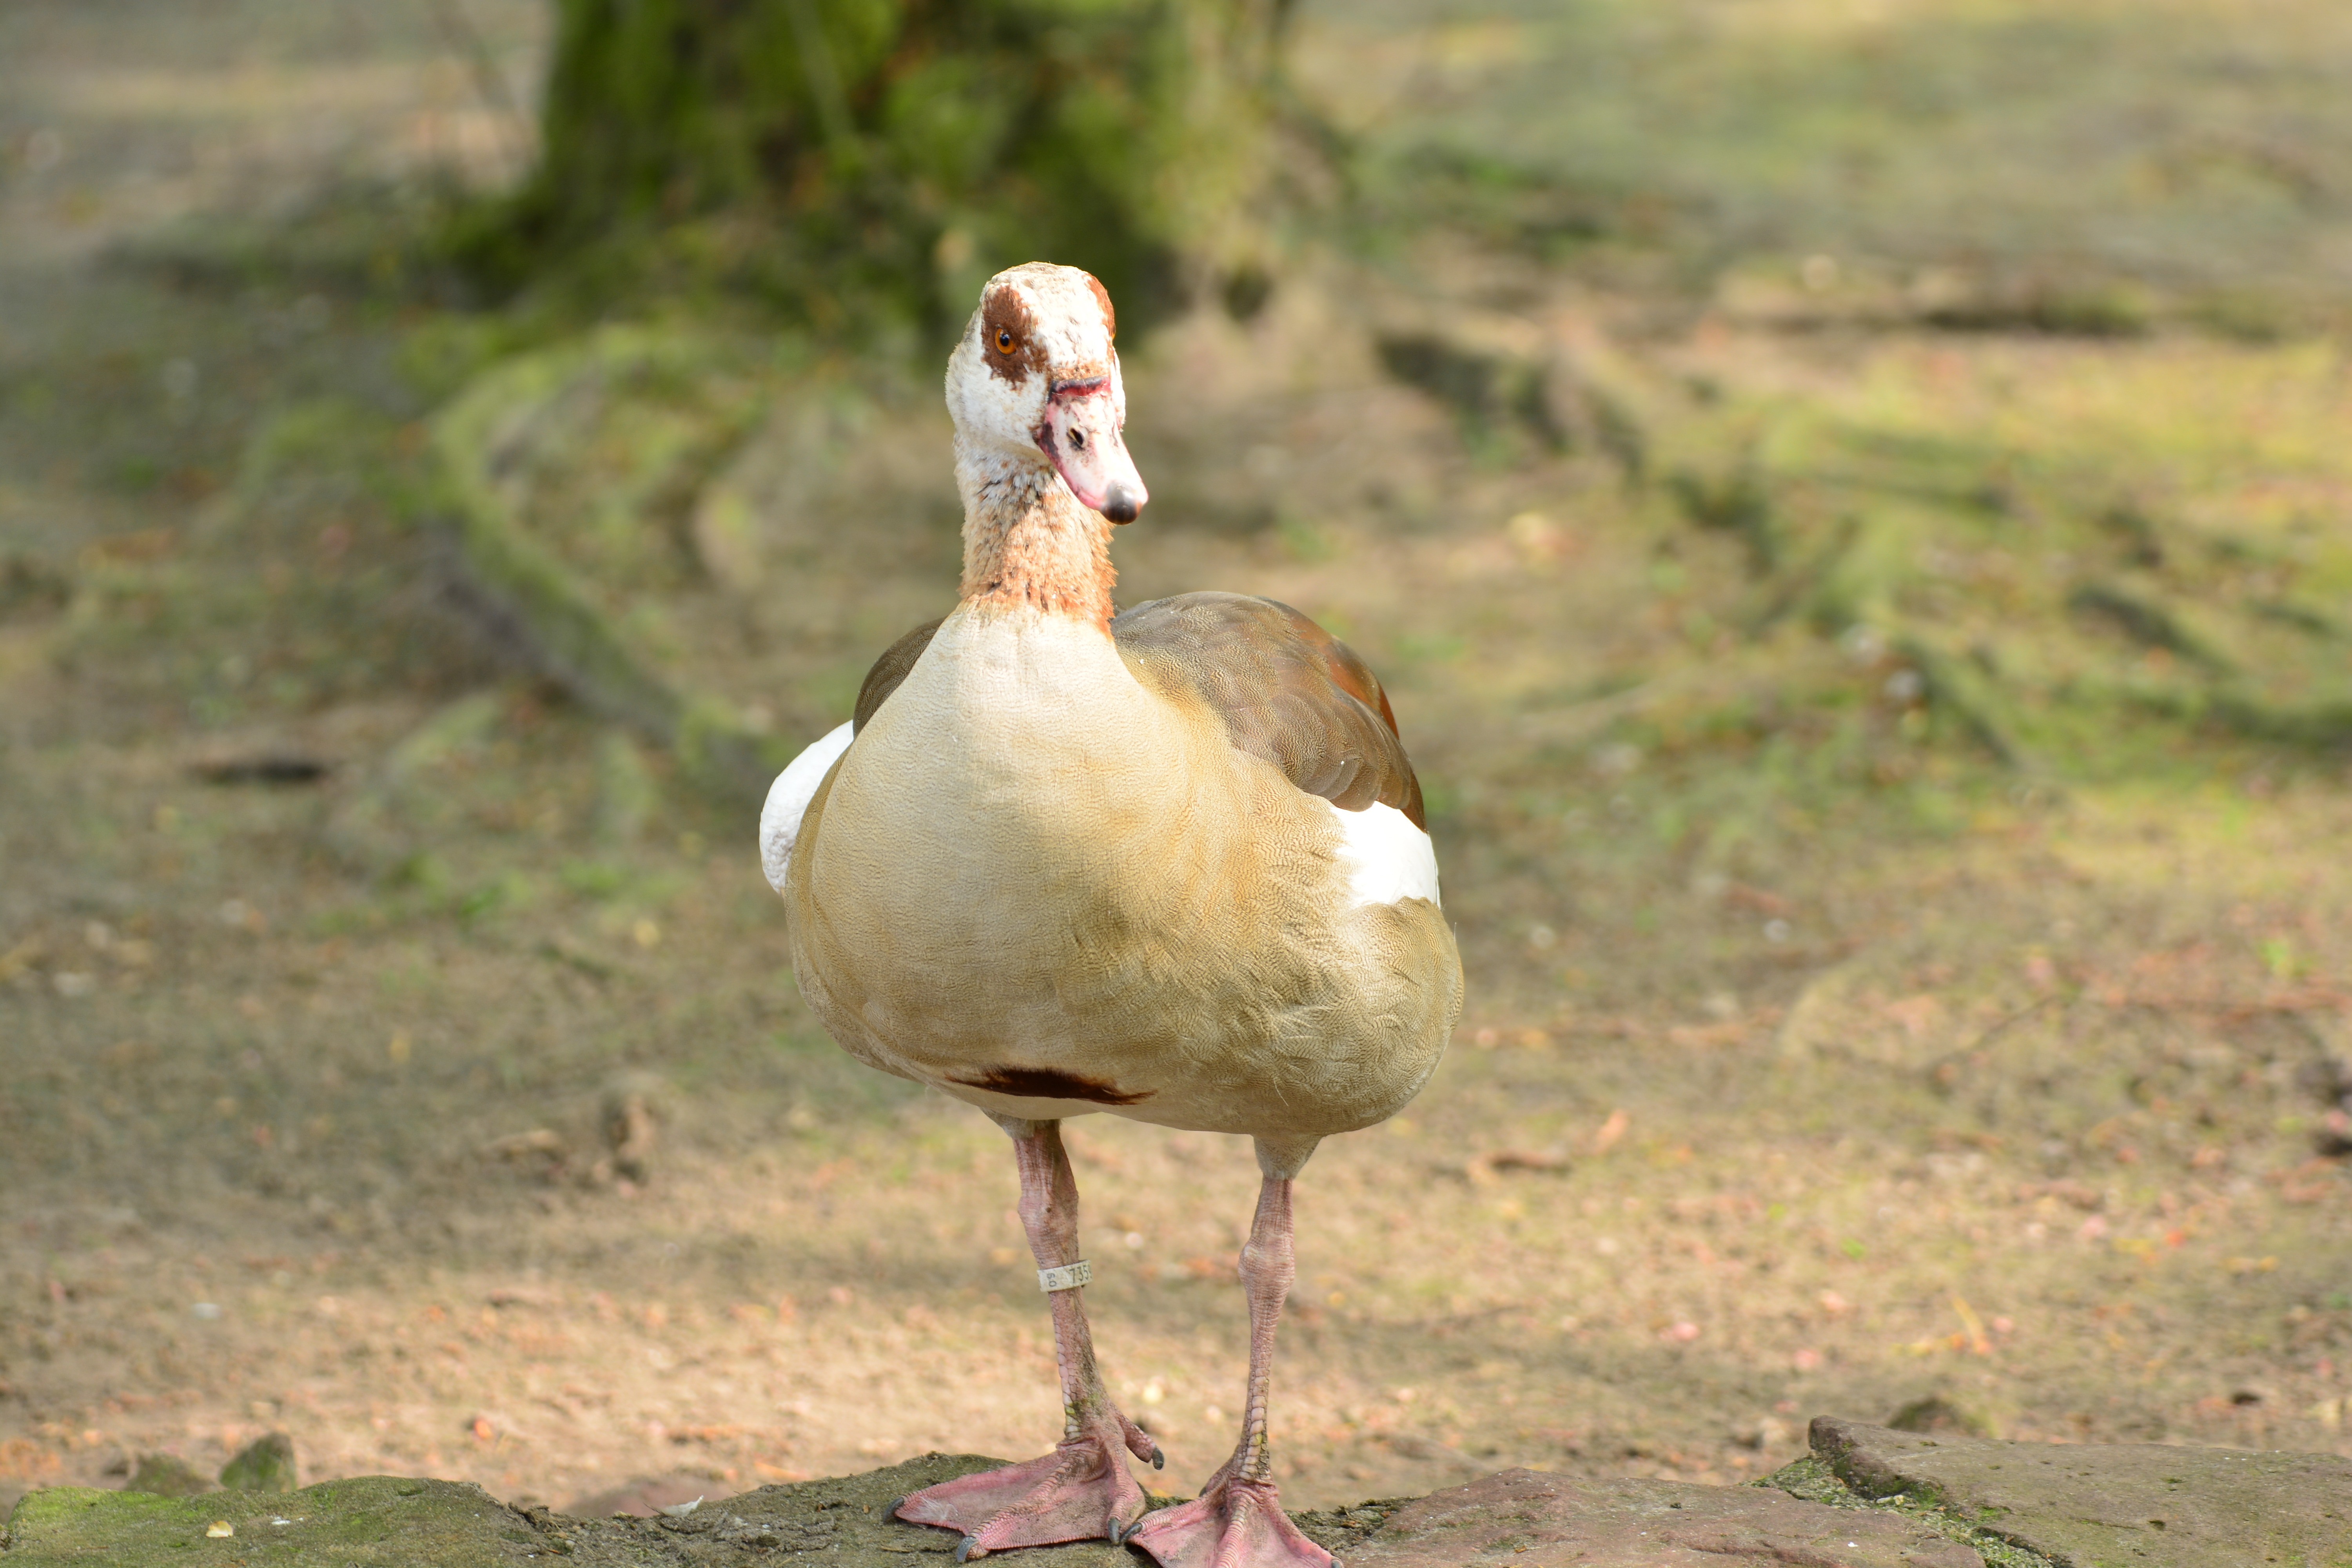
bird, animal, fly, wildlife, beak, feather, fowl, fauna, duck, goose, vertebrate, beautiful, elegant, waterfowl, water bird, duck bird, ducks geese and swans